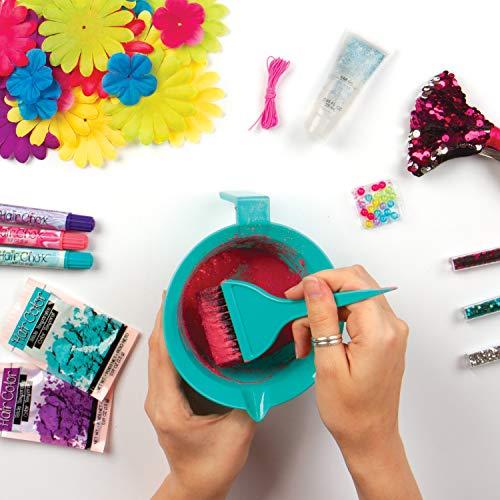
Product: Fashion Angels Unicorn Magic Hair Salon Super Set
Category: Home & Kitchen | Bedding | Kids' Bedding | Decorative Pillows & Covers | Travel Pillows
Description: SUPER SET INCLUDES: 3 Hair Chox Pens, 3 Powdered Hair Colors with Blending Bowl and Brush, 3 Glitter Colors, and Magic Sequin Bow, Flowers, and Beads.
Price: $29.99
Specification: ProductDimensions:20.2x2.8x14inches|ItemWeight:1.25pounds|ShippingWeight:1.25pounds(Viewshippingratesandpolicies)|ASIN:B07BKVY1QD|Itemmodelnumber:12178|Manufacturerrecommendedage:8yearsandup